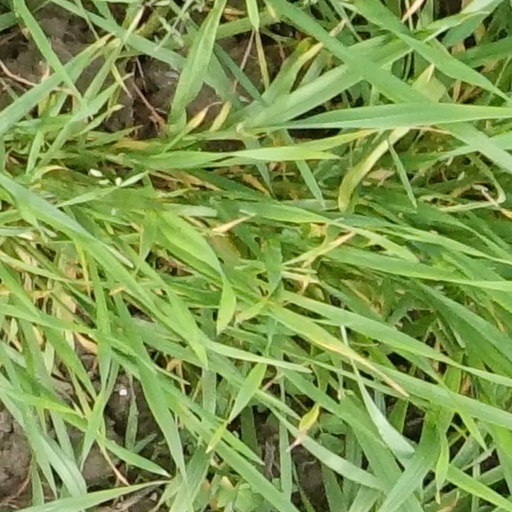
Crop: wheat